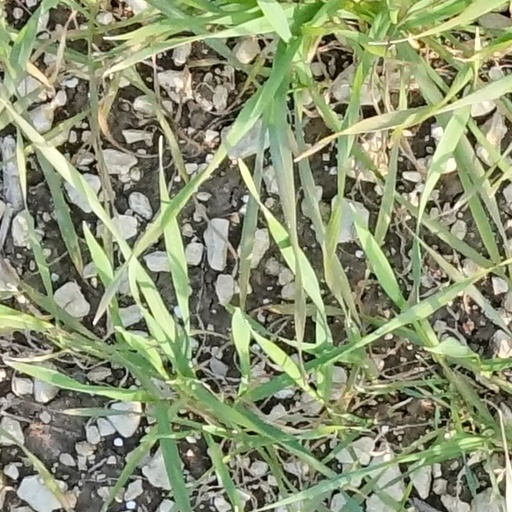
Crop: wheat